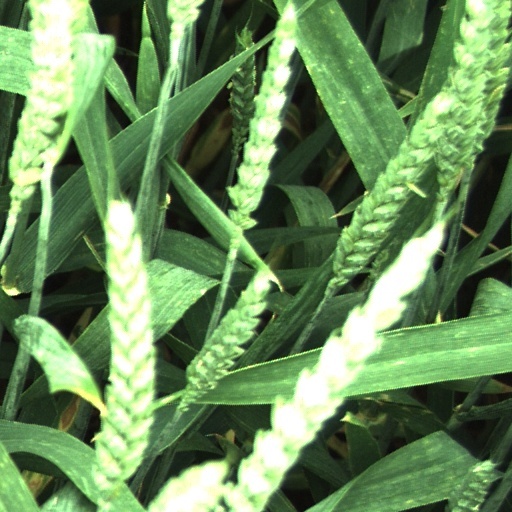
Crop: wheat